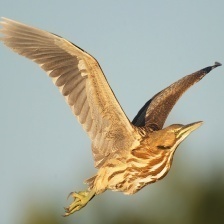
Species: AMERICAN BITTERN
Scientific name: BOTAURUS LENTIGINOSUS